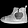
Label: Ankle boot